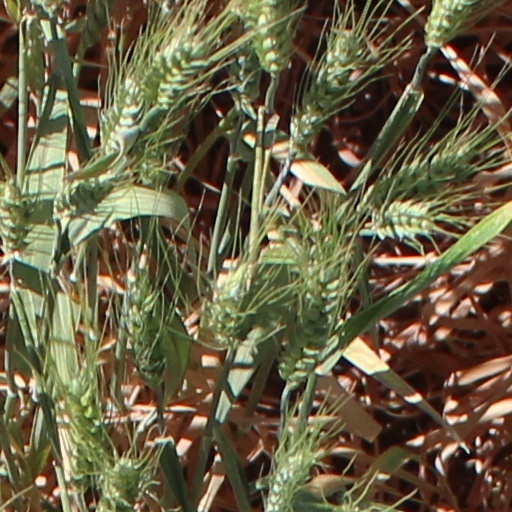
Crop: wheat